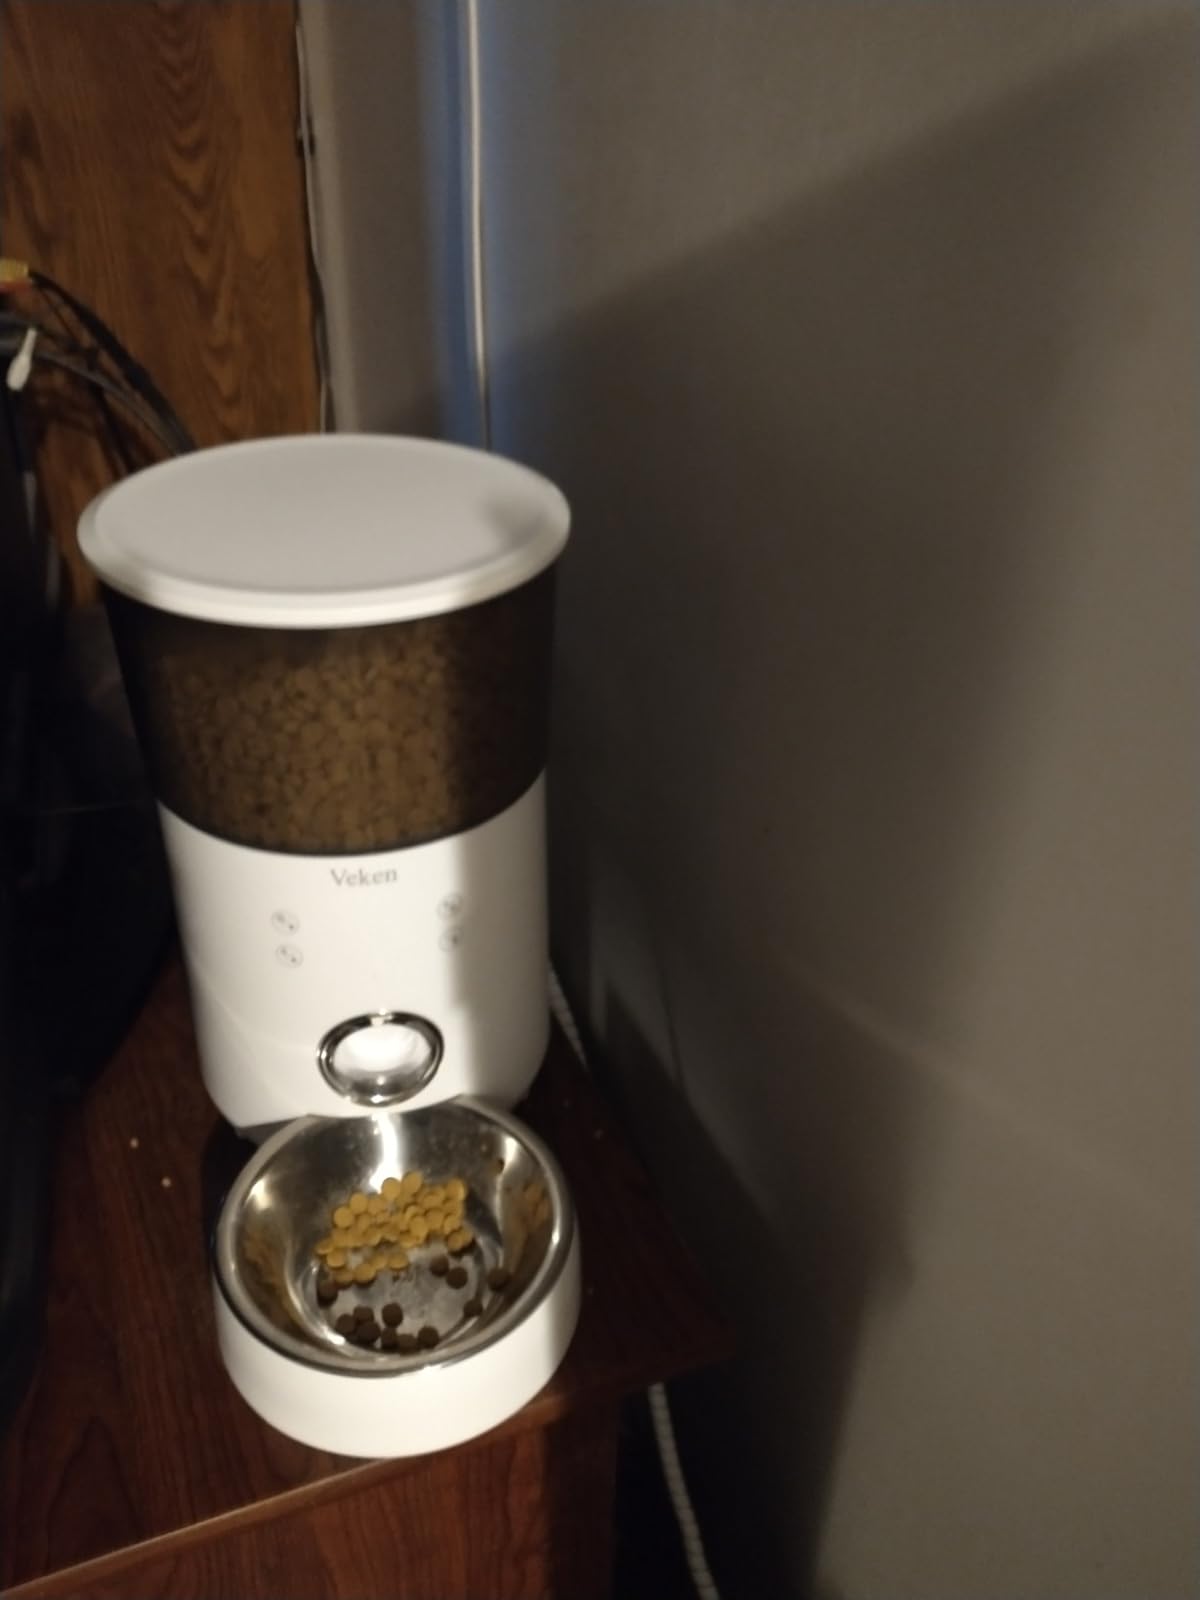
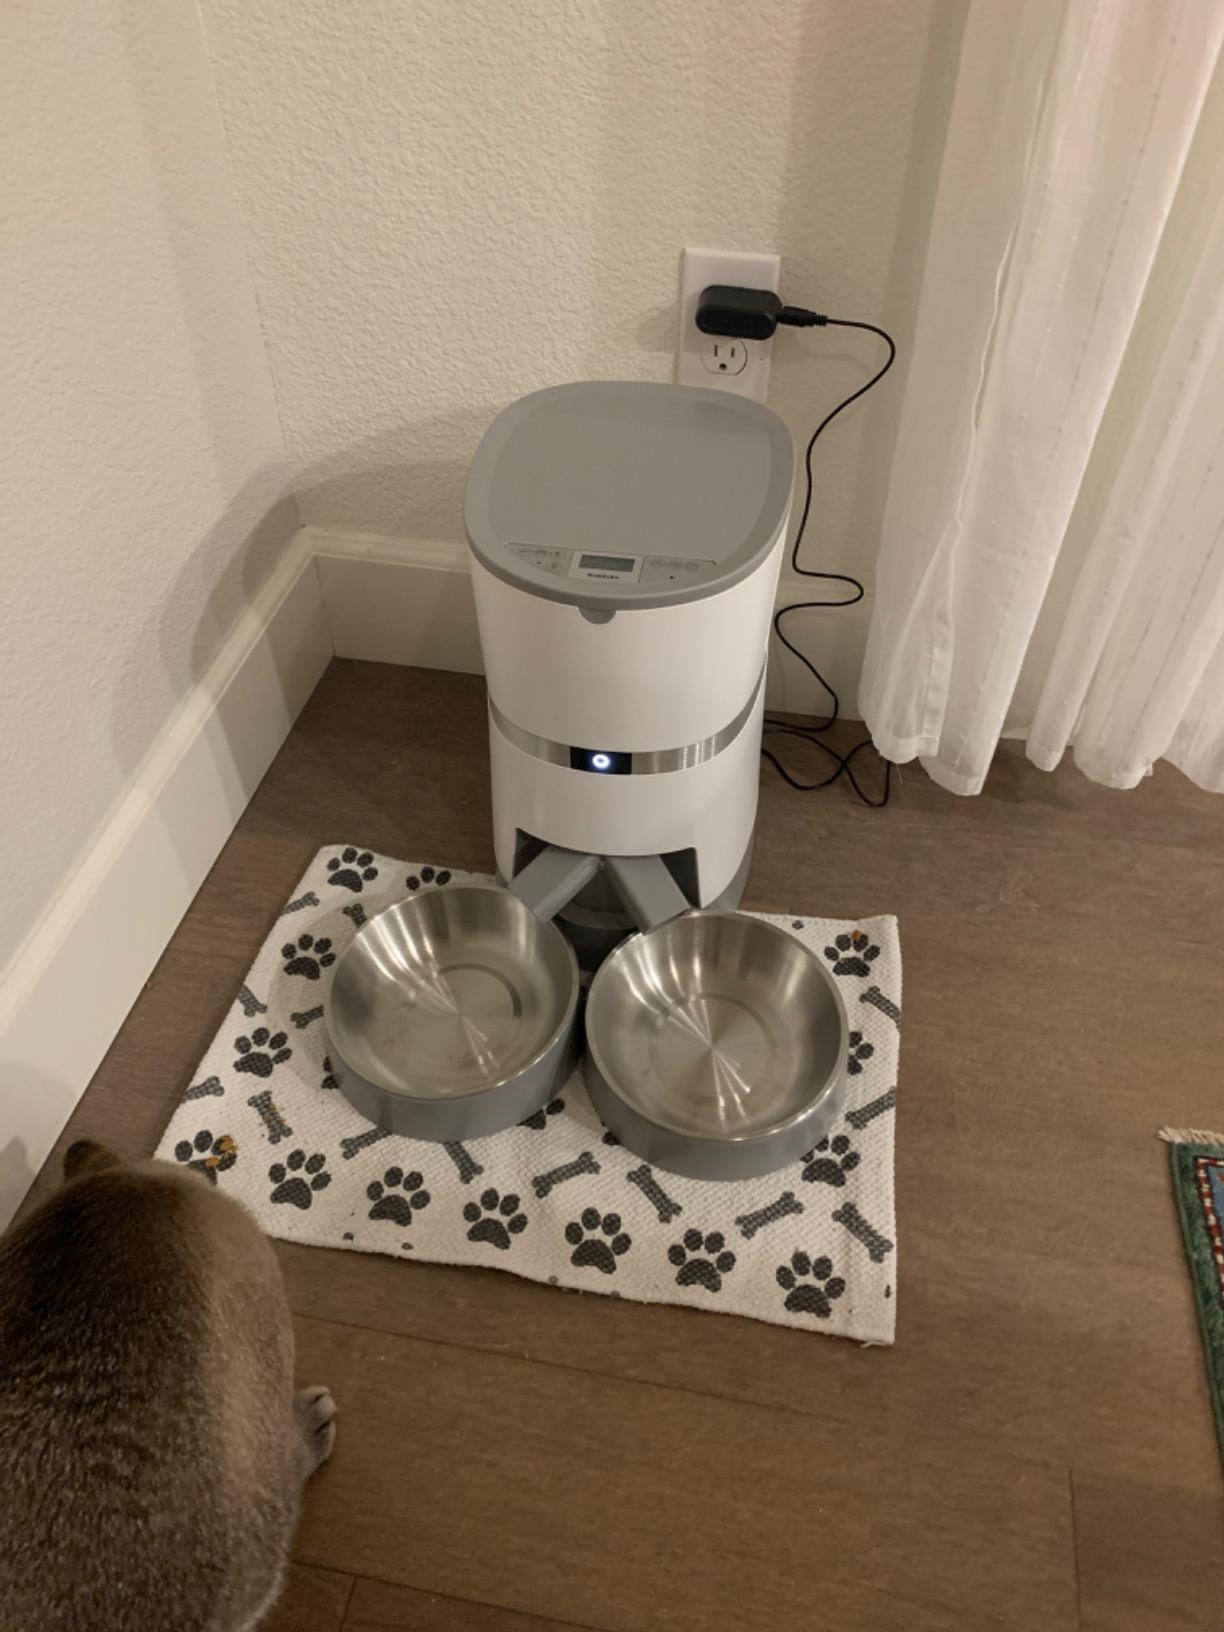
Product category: items_feeder
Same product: no